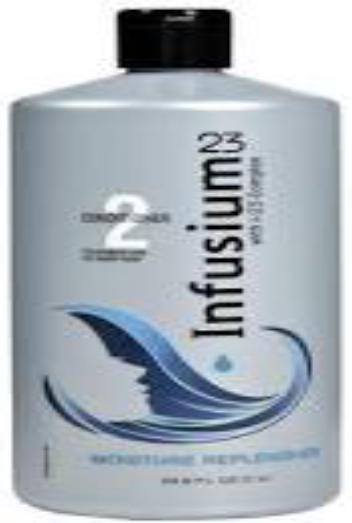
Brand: Infusium 23
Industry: Necessities